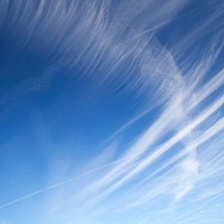
Cloud type: Contrail